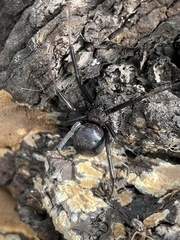
Species: Lactrodectus_hesperus